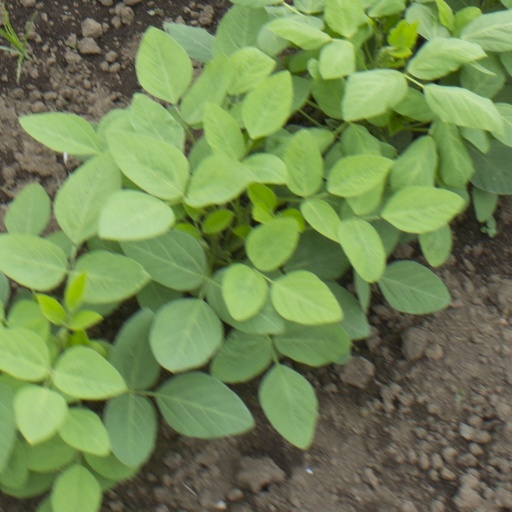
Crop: soybean